Chiñi Mayu

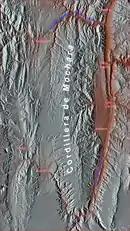
Confluence of the river with Tumusla River south of Camargo

Upstream in the Ocuri Canton, the river is called Churki. Its direction is mainly south west. Chiñi Mayu flows along the village of the same name. After having passed the town Camargo, it receives the name Camargo before joining Tumusla River as a left tributary.